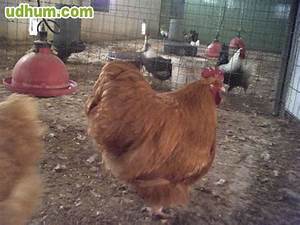
Label: gallina